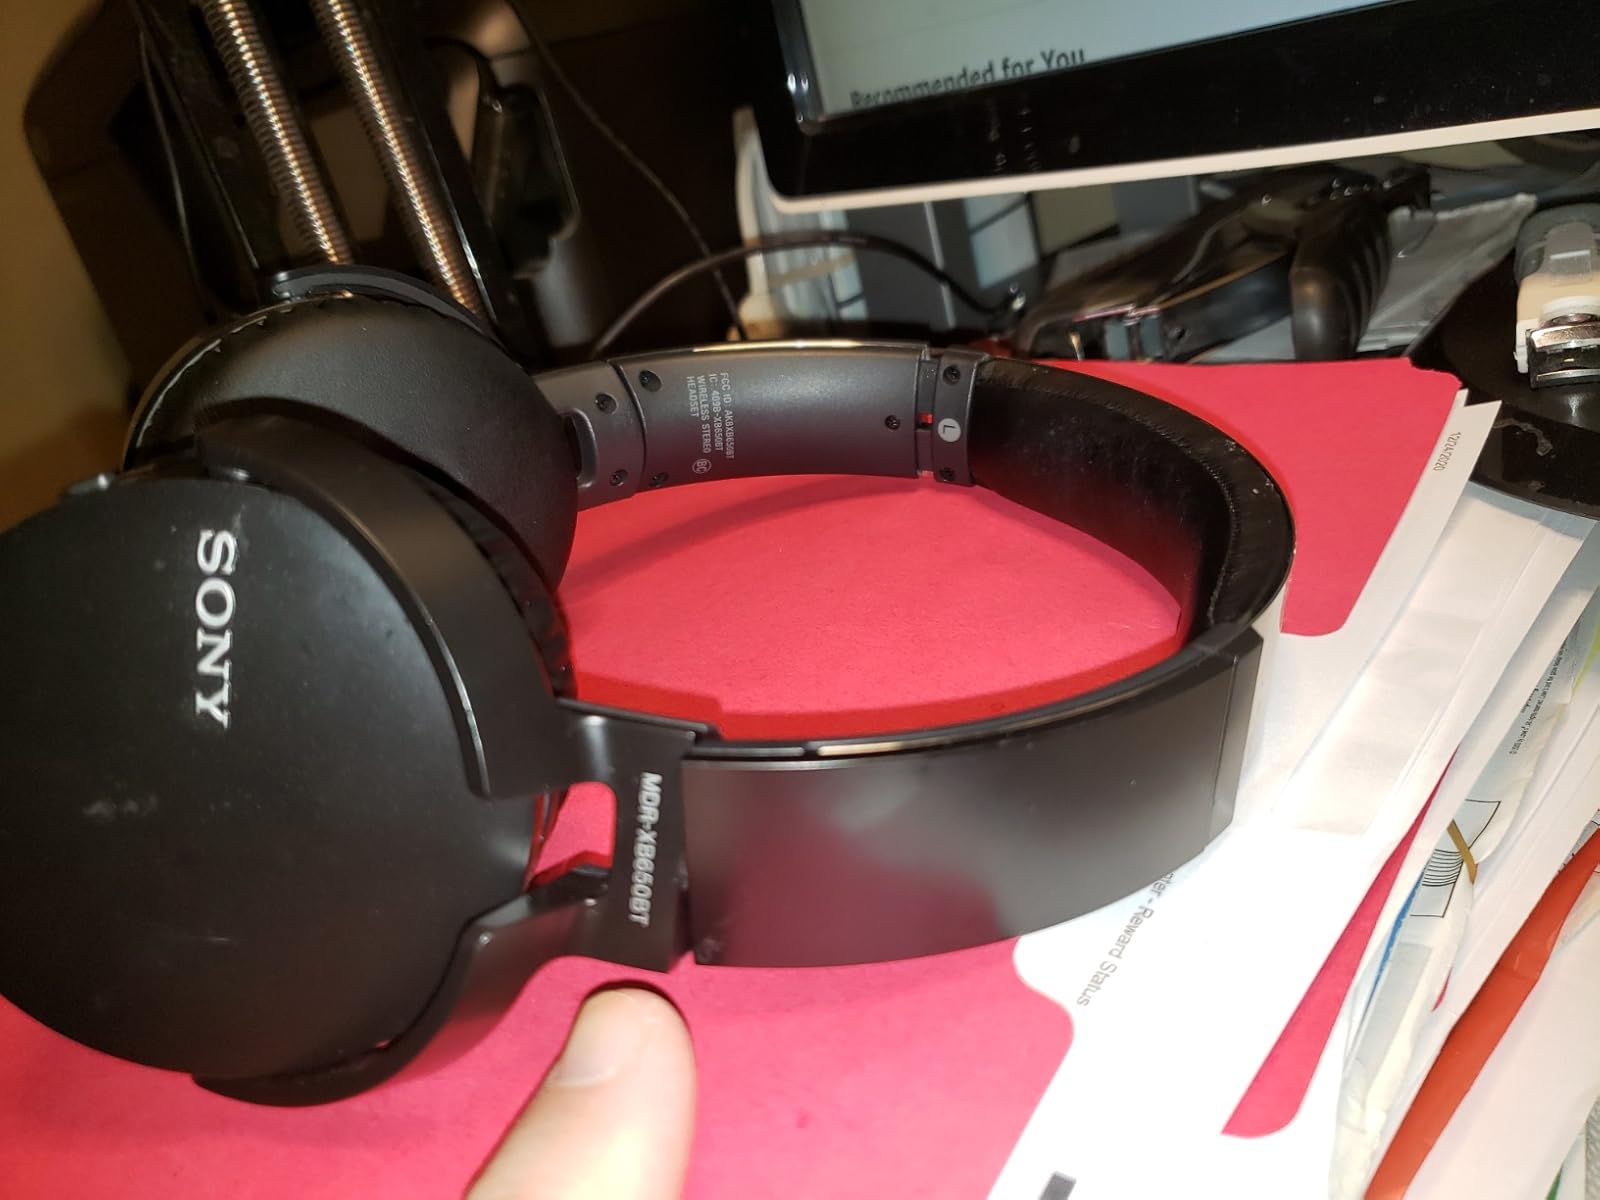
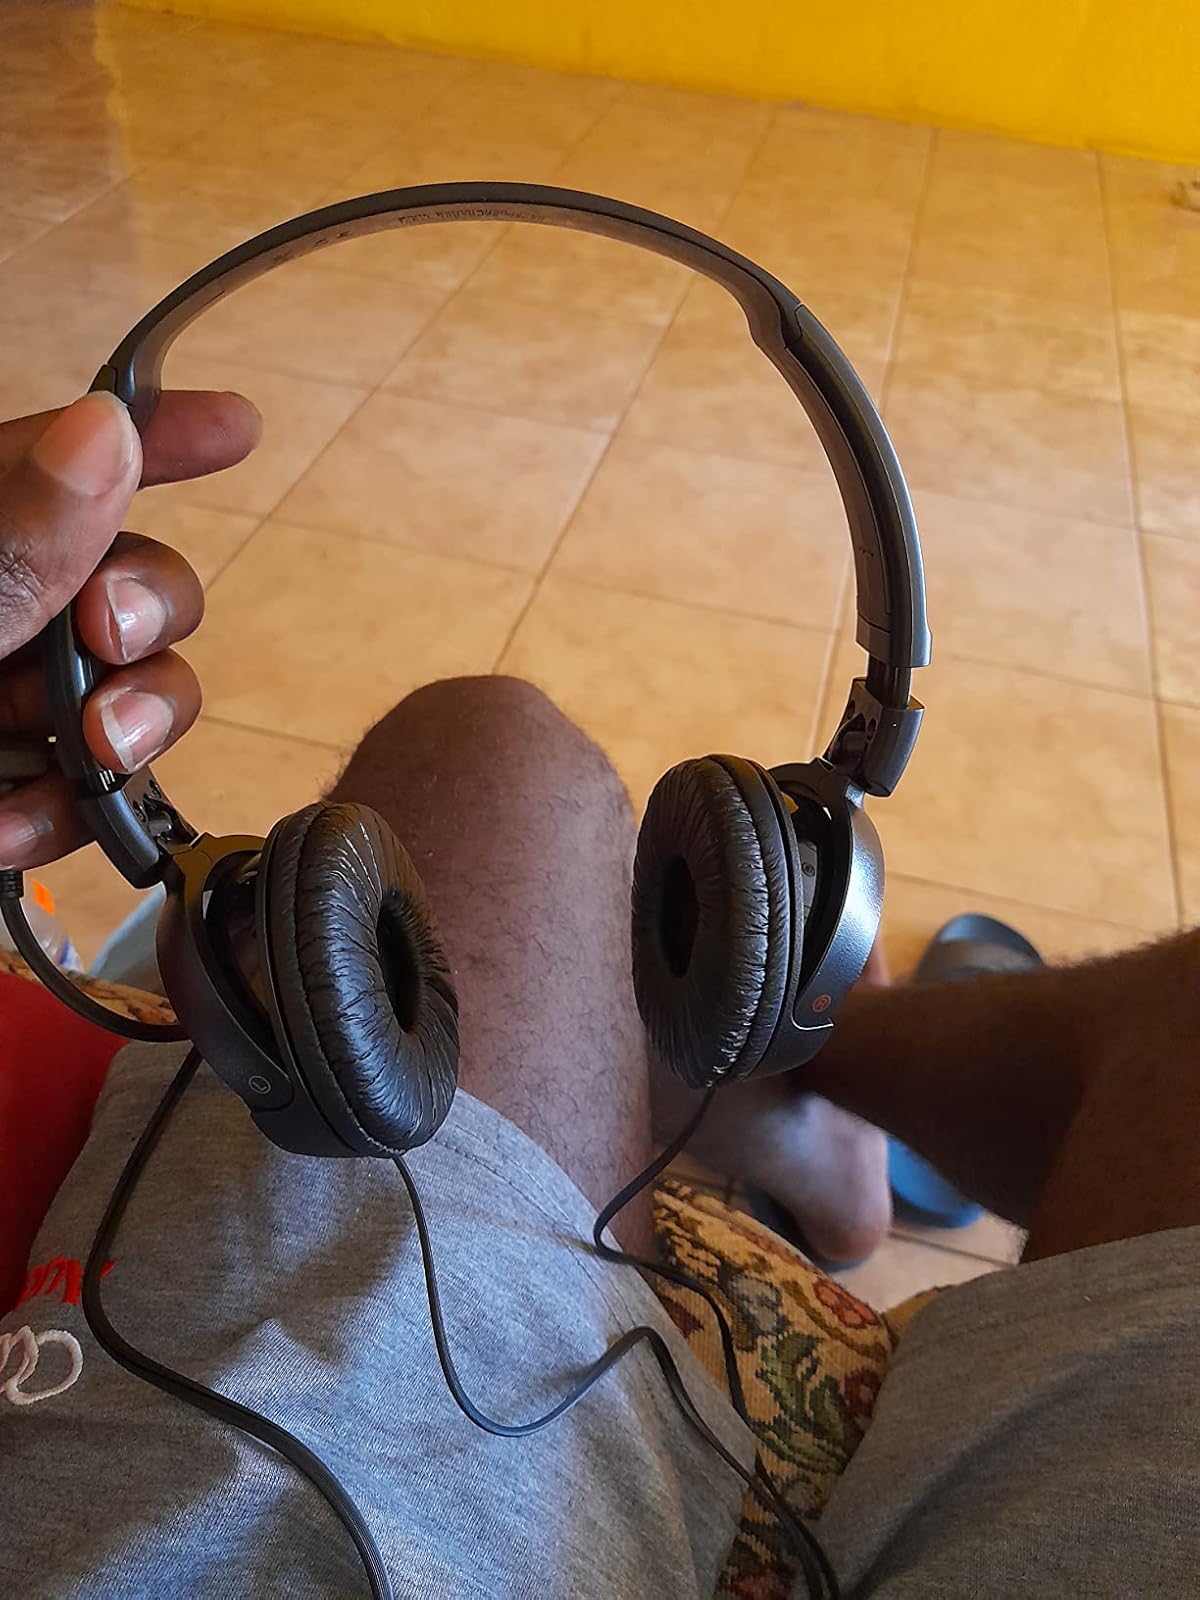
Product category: headphones
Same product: no